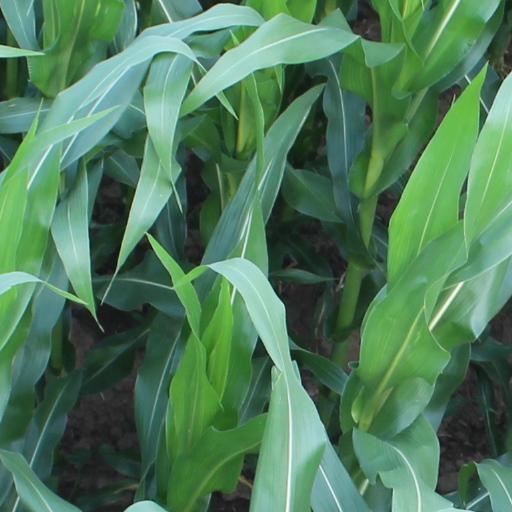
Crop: maize; corn